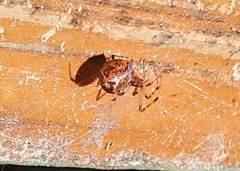
Species: Parasteatoda_tepidariorum